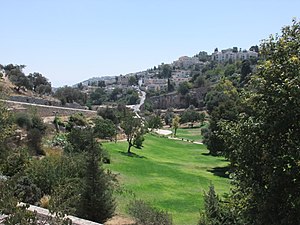
Gehenna
Fra Hinnomdalen.
"Gehenna, fra hebraisk Gehinnom er betegnelser afledet fra et sted udenfor oldtidens Jerusalem, kendt i den hebraiske Bibel som ""Dalen til Hinnoms søn"".